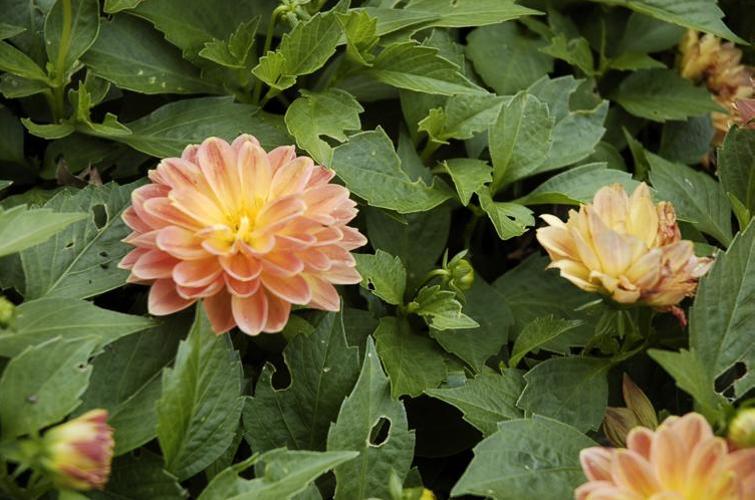
Label: pink-yellow dahlia?